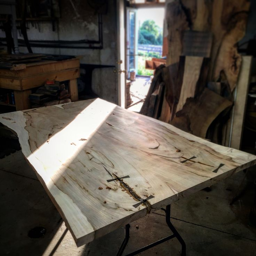
hope to have this table top completed tomorrow , maybe even a coat of finish !